Brian Cage

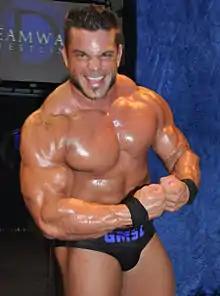
Cage at an independent event in 2014

Upon his release from WWE, Cage returned to the independent wrestling circuit and even competed in Asia. Cage would return to the Main Event Wrestling wrestling promotion where he would win the Main Event Wrestling California Cup where he beat Ryan Taylor, Joey Ryan, and finally T.J. Perkins. In October 2010, Cage wrestled and won a match against Kenny Dykstra at Main Event Wrestling in internet pay-per-view.